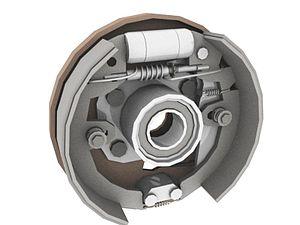
Illustration d'un frein à tambour.